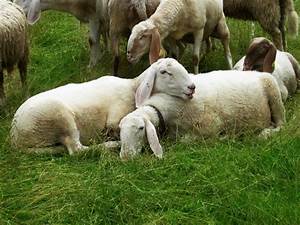
Label: sheep